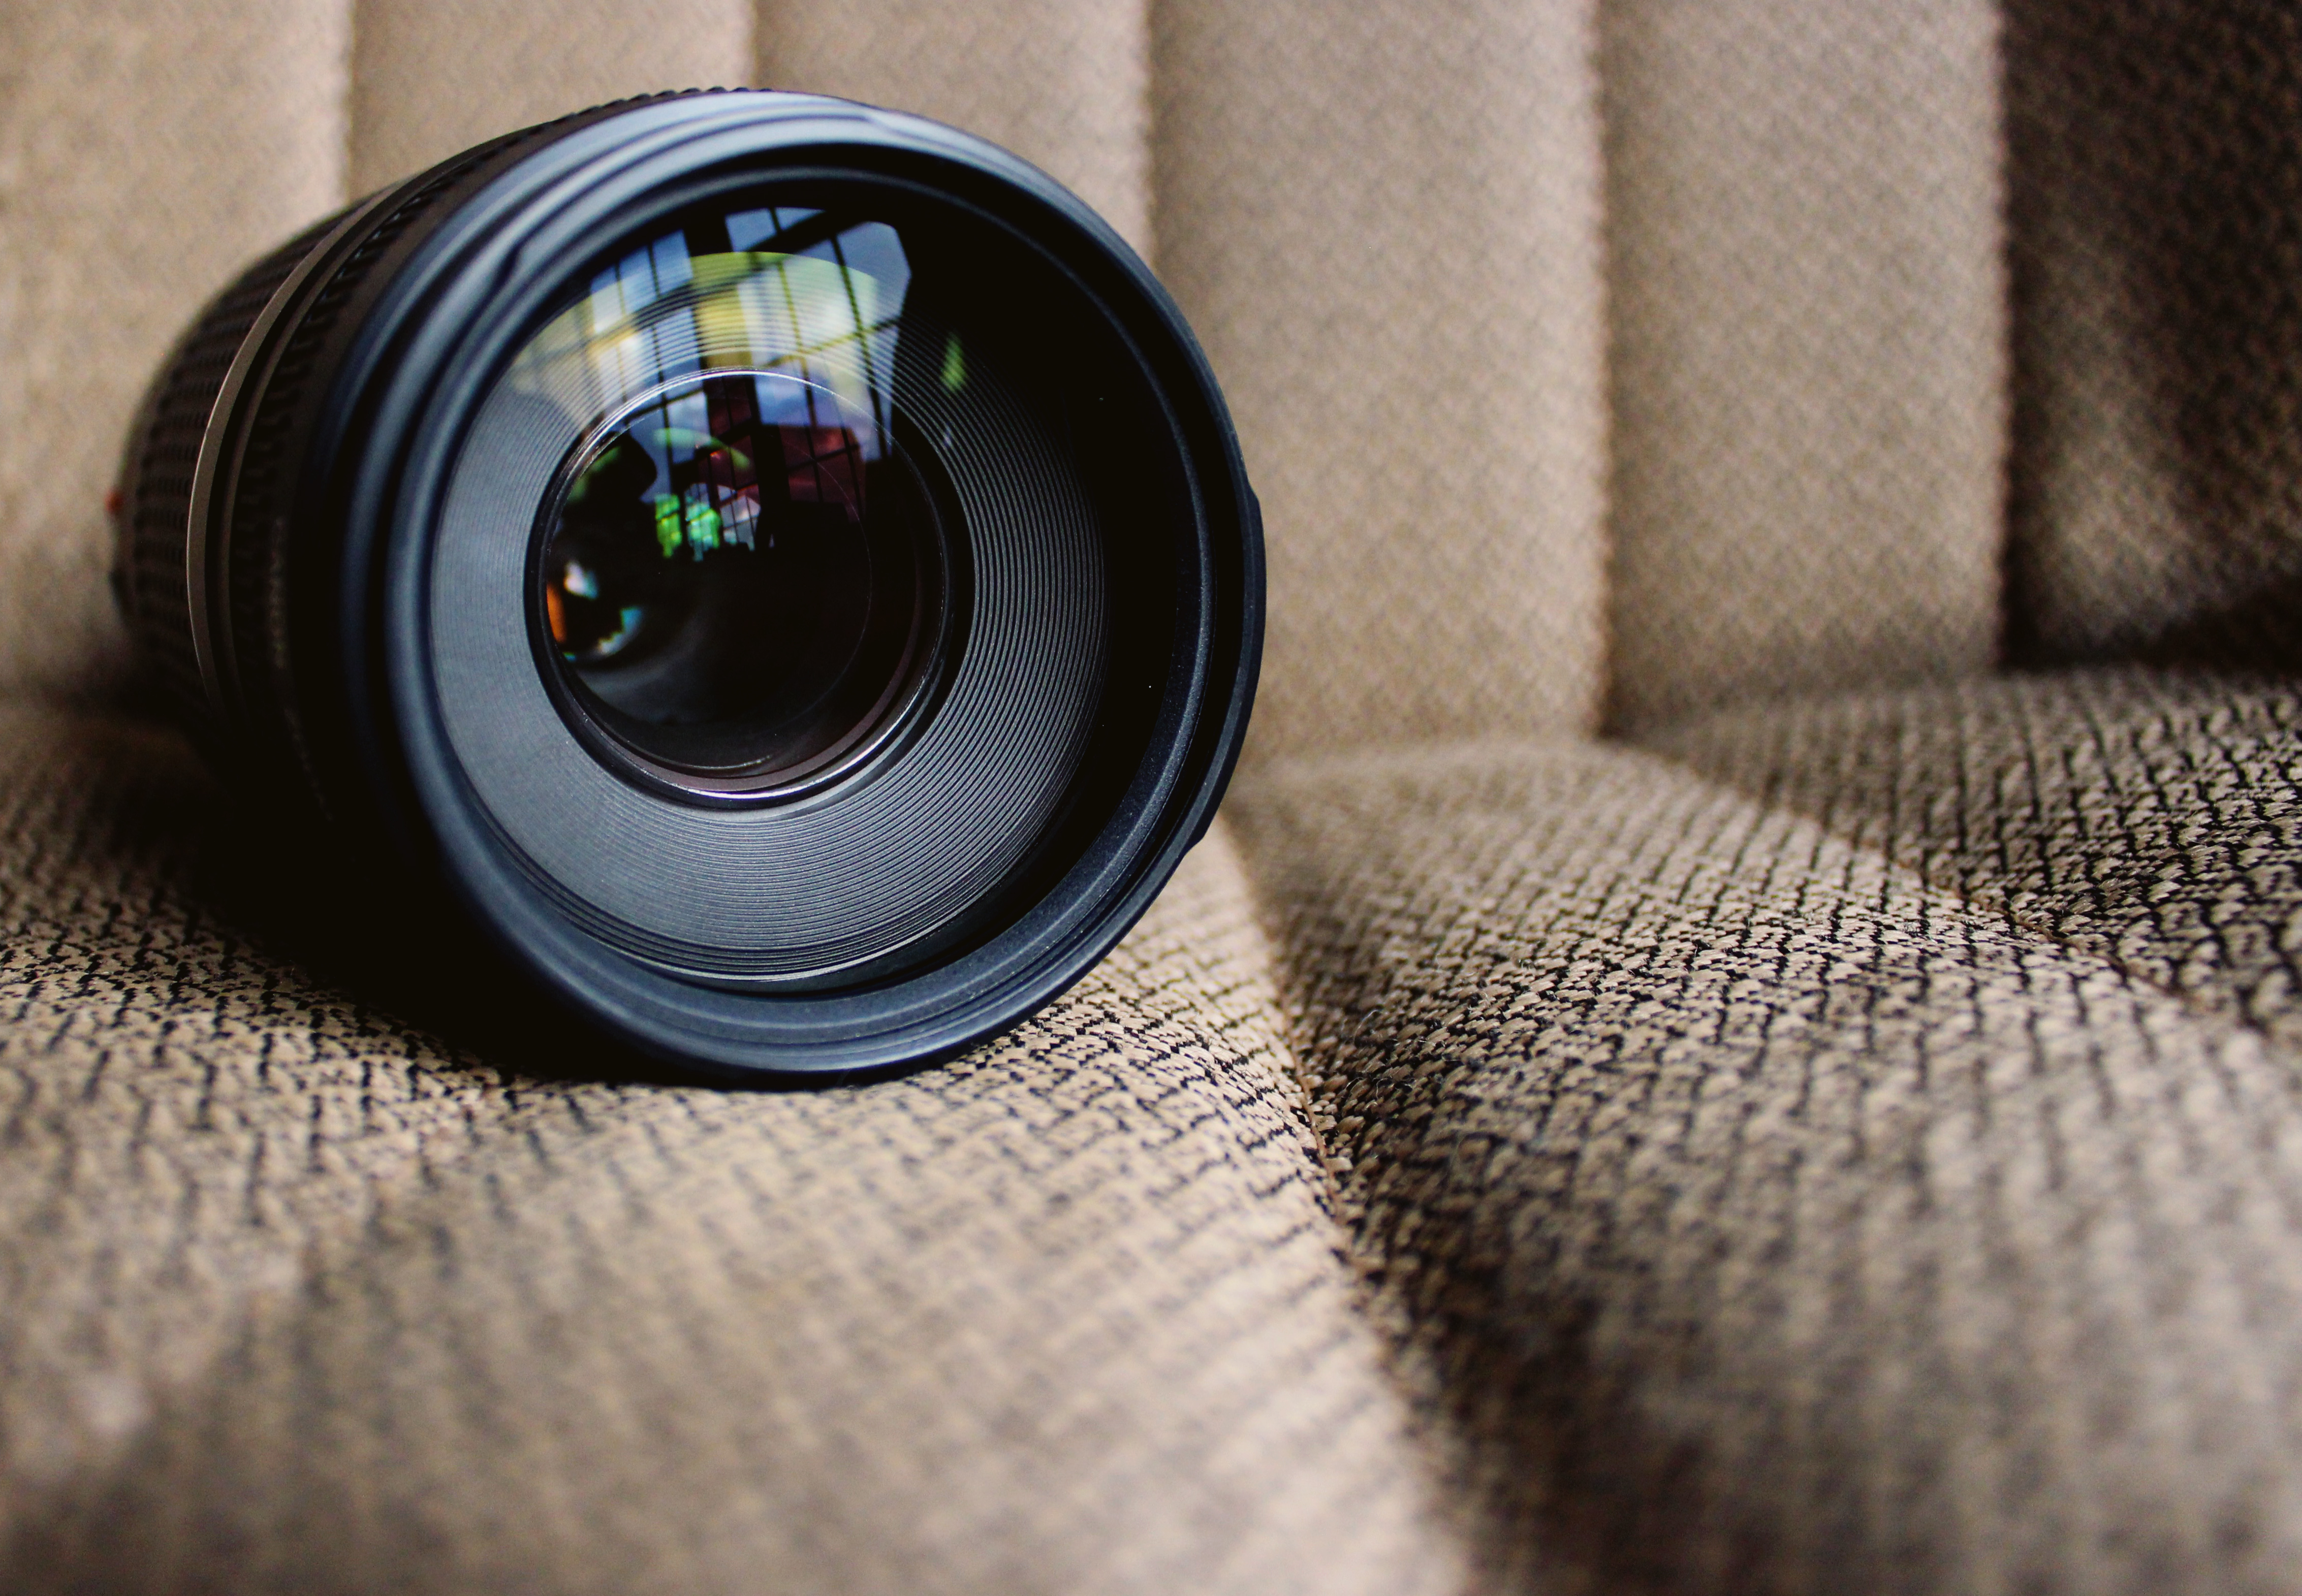
light, camera, photography, green, lens, black, sofa, close up, textile, eye, glasses, camera lens, single lens reflex camera, cameras optics